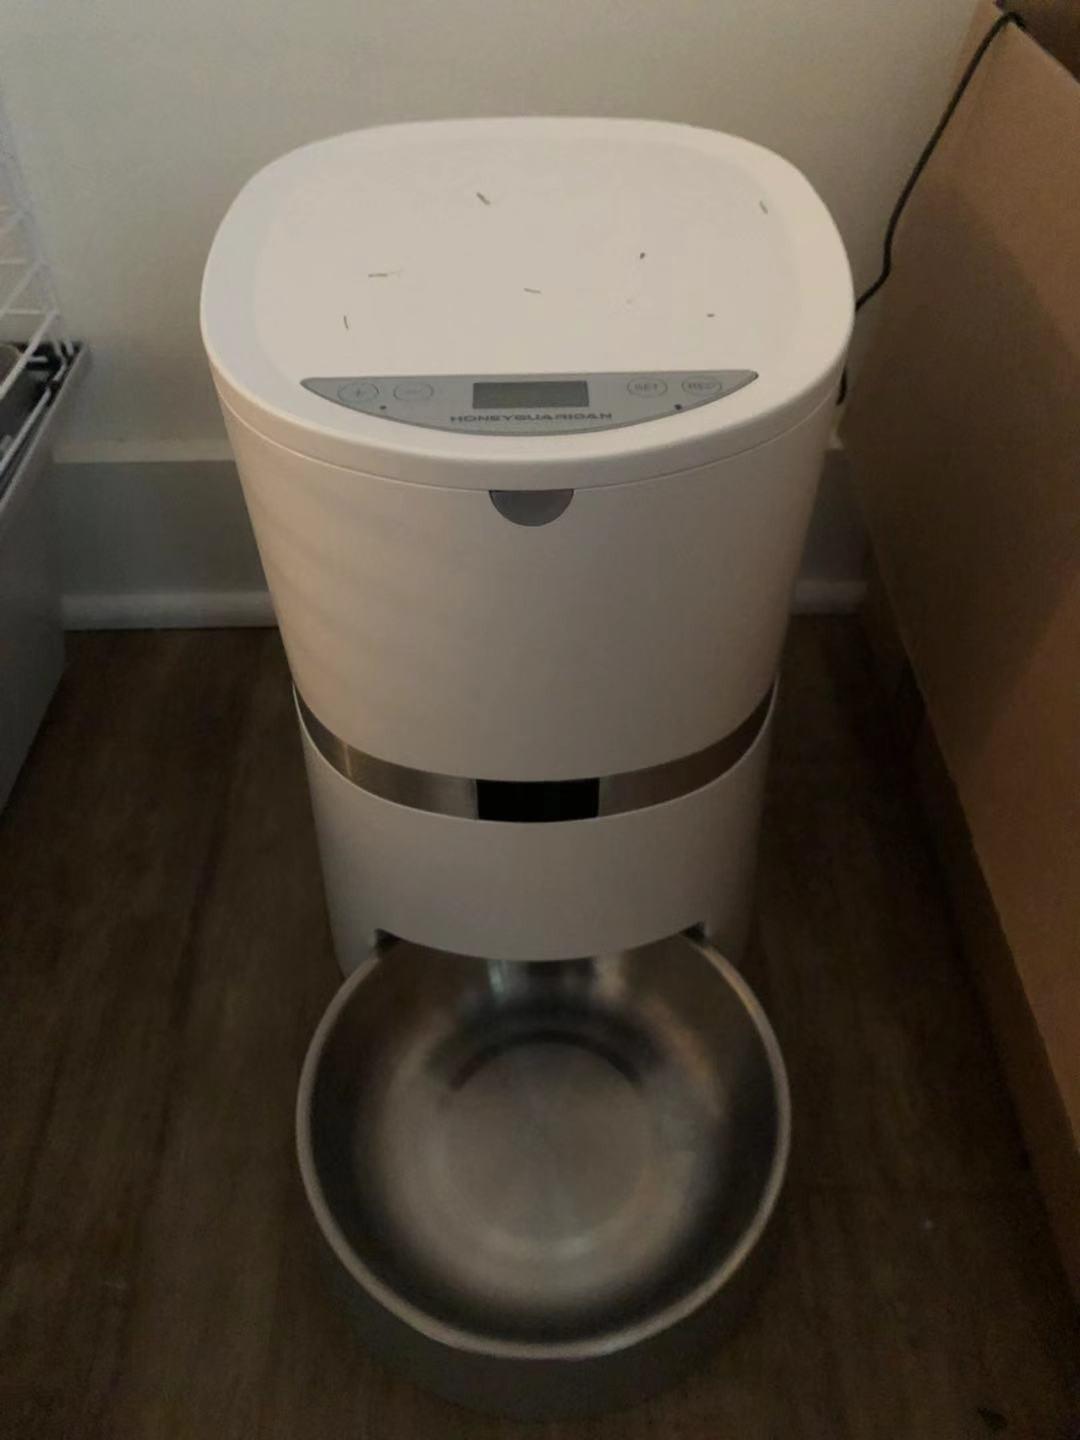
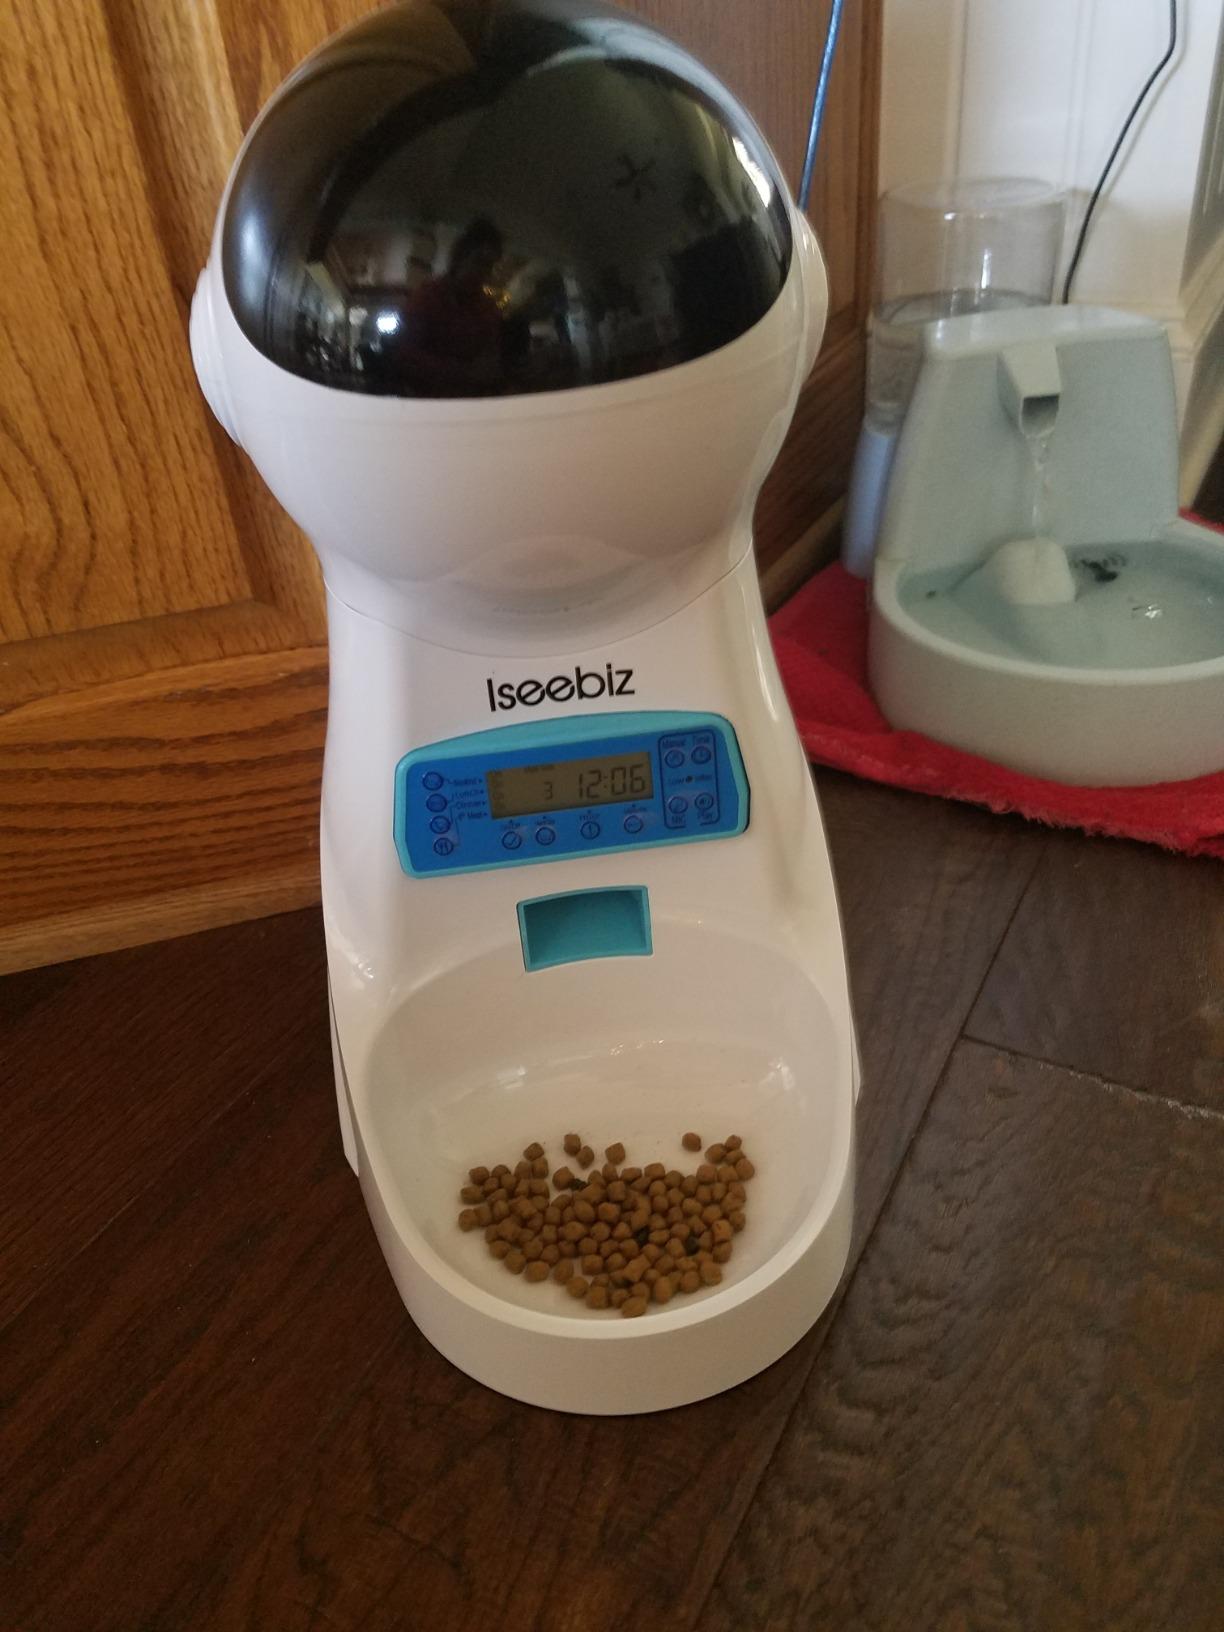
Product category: items_feeder
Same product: no